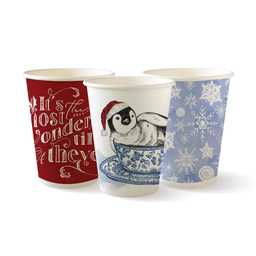
Label: paper